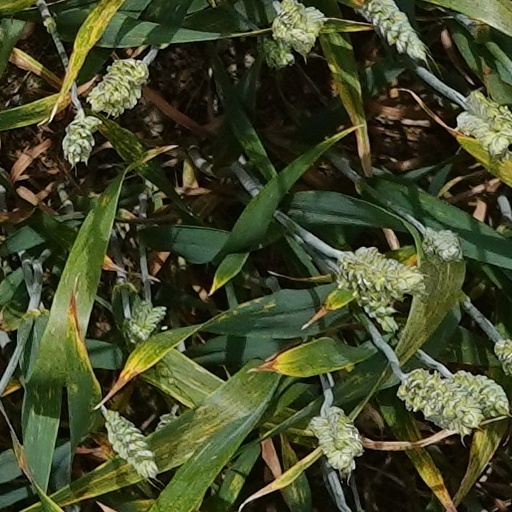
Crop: wheat